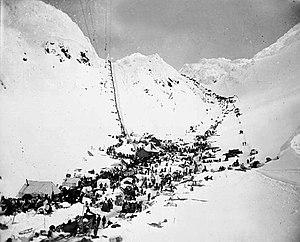
La ruée vers l'or du Klondike quelquefois appelée ruée vers l'or de l'Alaska et plus rarement ruée vers l'or du Yukon est une ruée vers l'or qui attira environ 100 000 prospecteurs dans la région du Klondike dans le territoire canadien du Yukon entre 1896 et 1899. De l'or y fut découvert le 16 août 1896 et lorsque les nouvelles arrivèrent à San Francisco l'année suivante, elles entraînèrent une ruée. Le trajet à travers le terrain difficile et le climat froid avec de lourdes charges se révéla trop dur pour de nombreux prospecteurs et entre 30 000 et 40 000 seulement arrivèrent sur place. Environ 4 000 trouvèrent de l'or. La ruée se termina en 1899 lorsque de l'or fut découvert à Nome en Alaska et de nombreux prospecteurs quittèrent le Klondike. La ruée a été immortalisée par des livres comme L'Appel de la forêt et des films tels que La Ruée vers l'or.